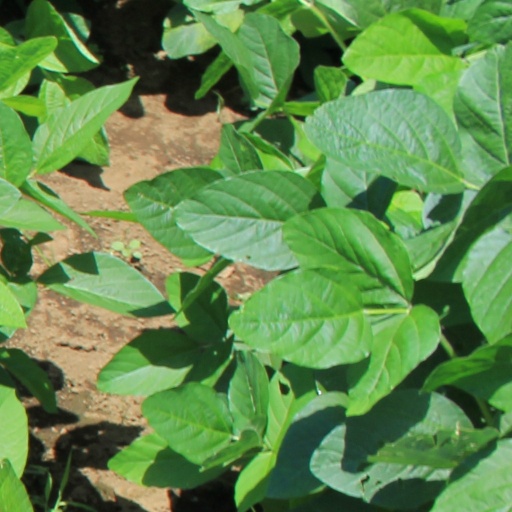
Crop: soybean